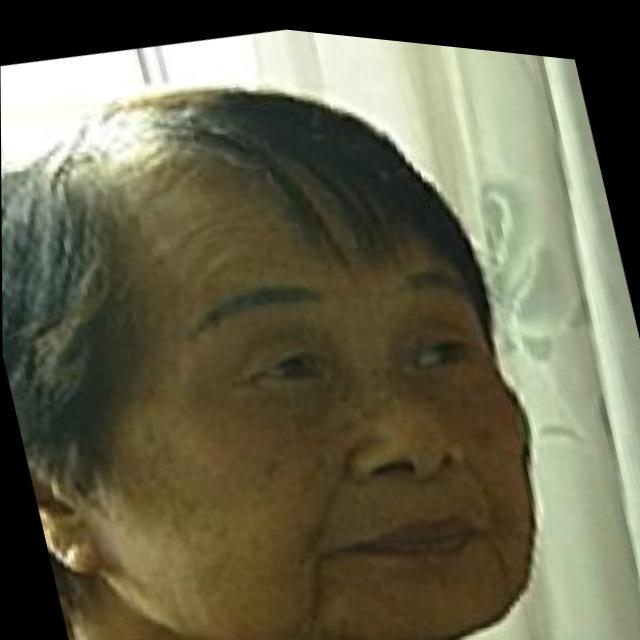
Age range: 65+